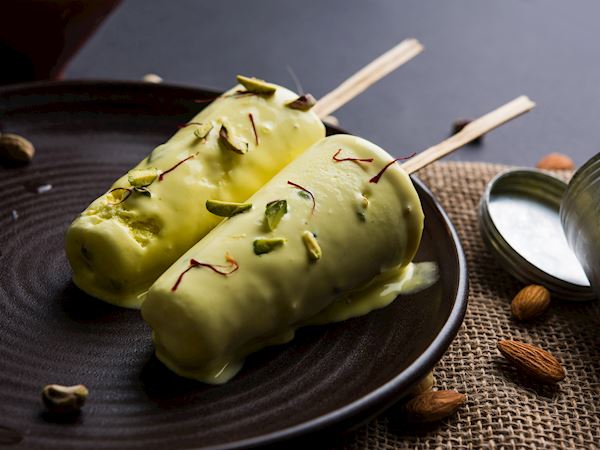
Dish: kulfi